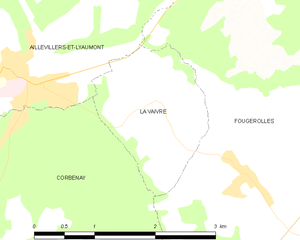
Carte des communes françaises